Education in Somalia

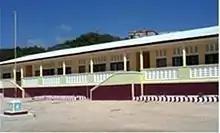
The Hammar Jab Jab School in Mogadishu.

Primary education features nine compulsory subjects: Arabic, Islamic studies, Somali, mathematics (including business education), science (health, environmental education, and agriculture), social studies (including history, geography and civics), English, physical education and arts and crafts. Lower and upper primary students are taught for 36 and 42 lesson periods, each lasting 35 and 40 minutes, respectively, per week. The language of instruction is Somali in subjects other than Arabic and Islam; English is taught as a subject from Grades 2 to 8.